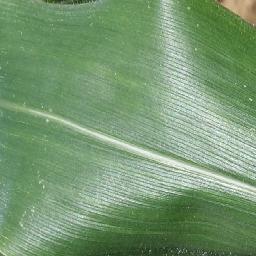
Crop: corn
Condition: (maize)_healthy